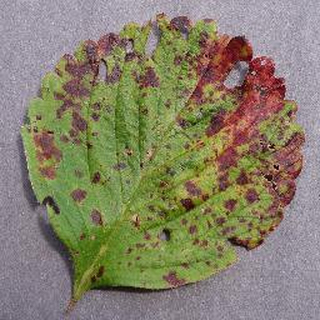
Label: strawberry_leaf_scorch